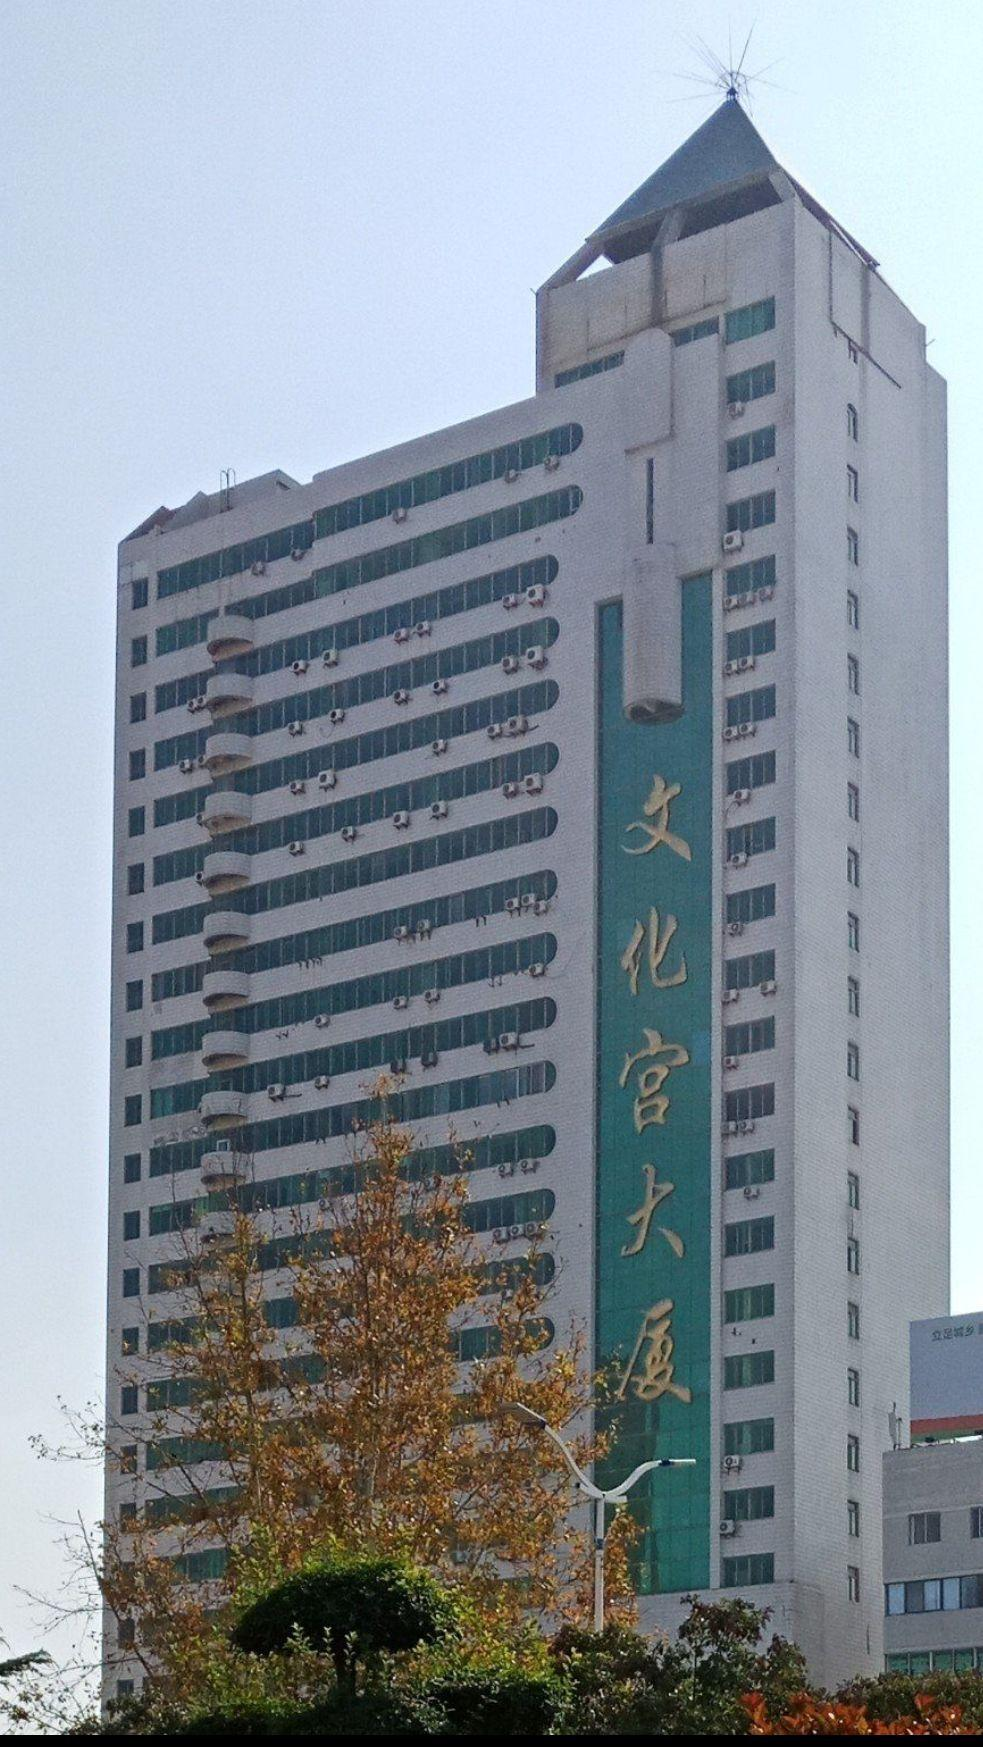
地标名称：烟台市工人文化宫
所在城市：烟台市·芝罘区